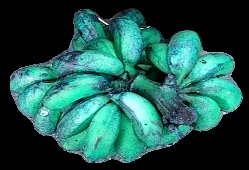
Variety: rasbale
Grade: grade3